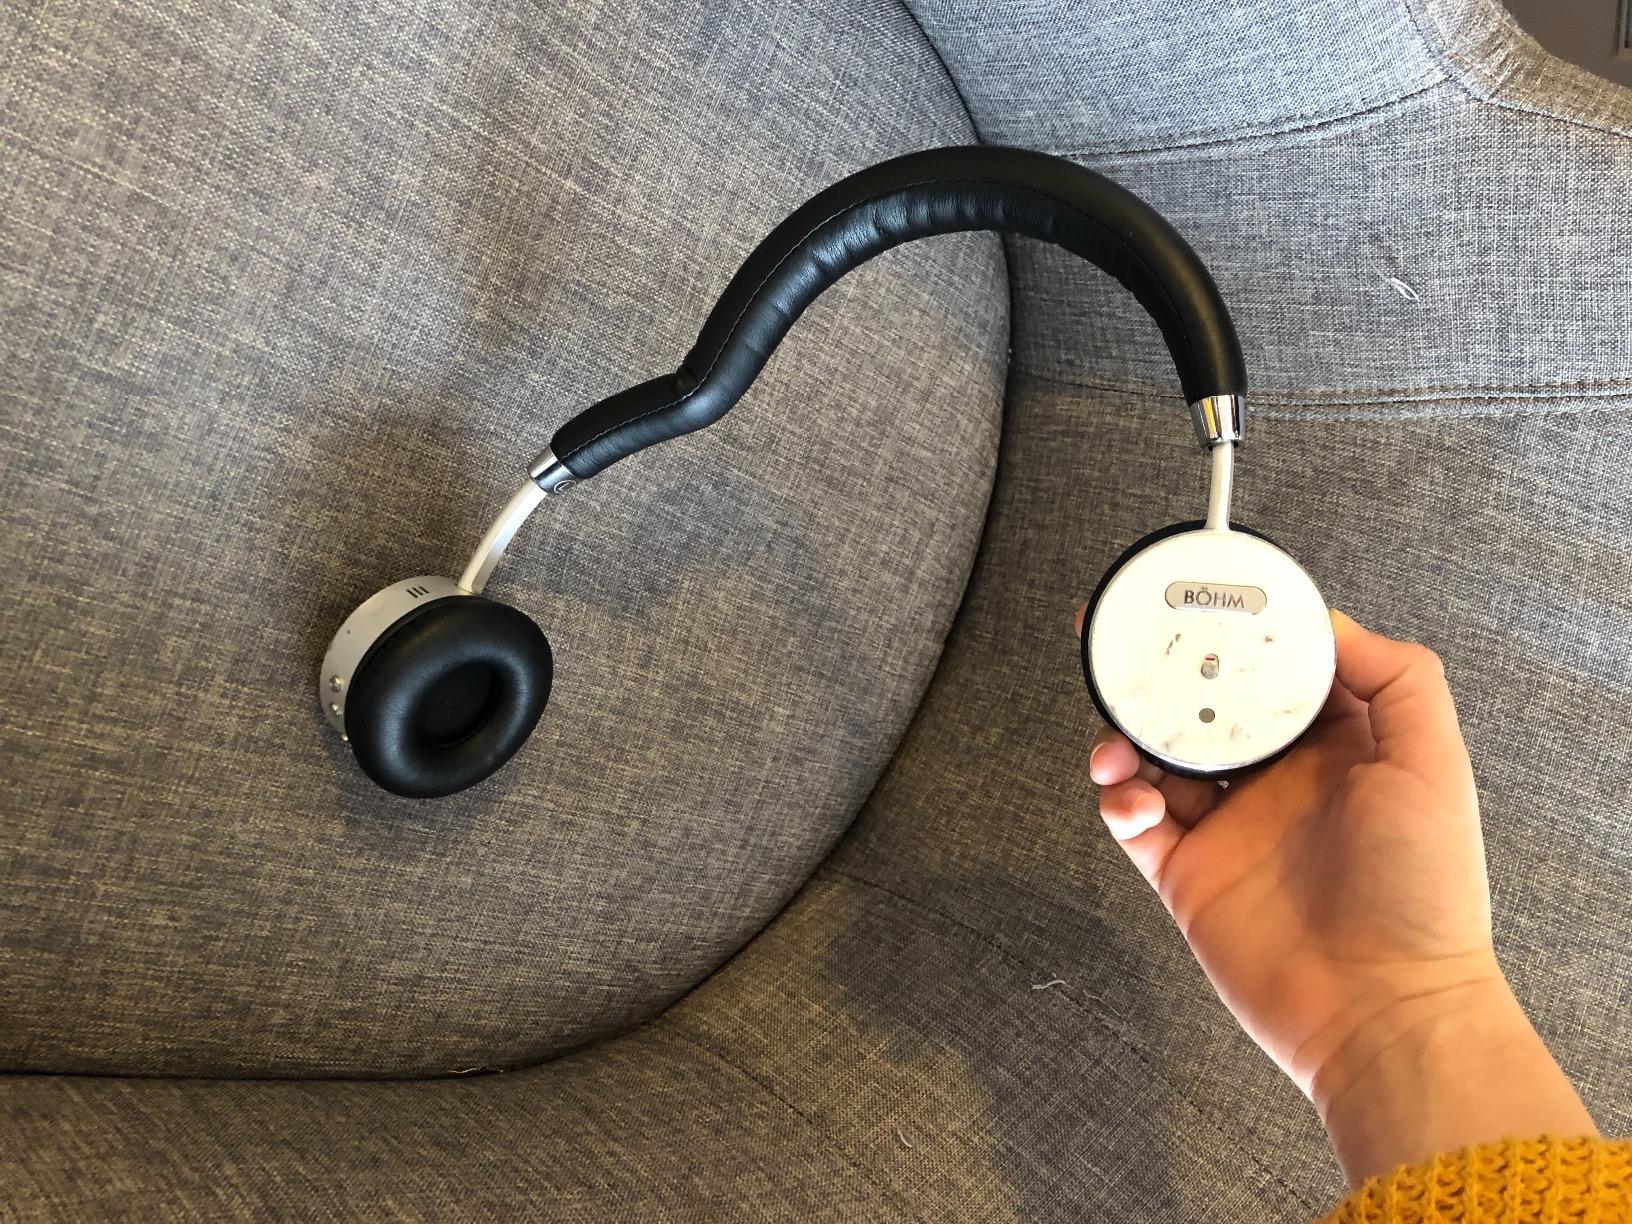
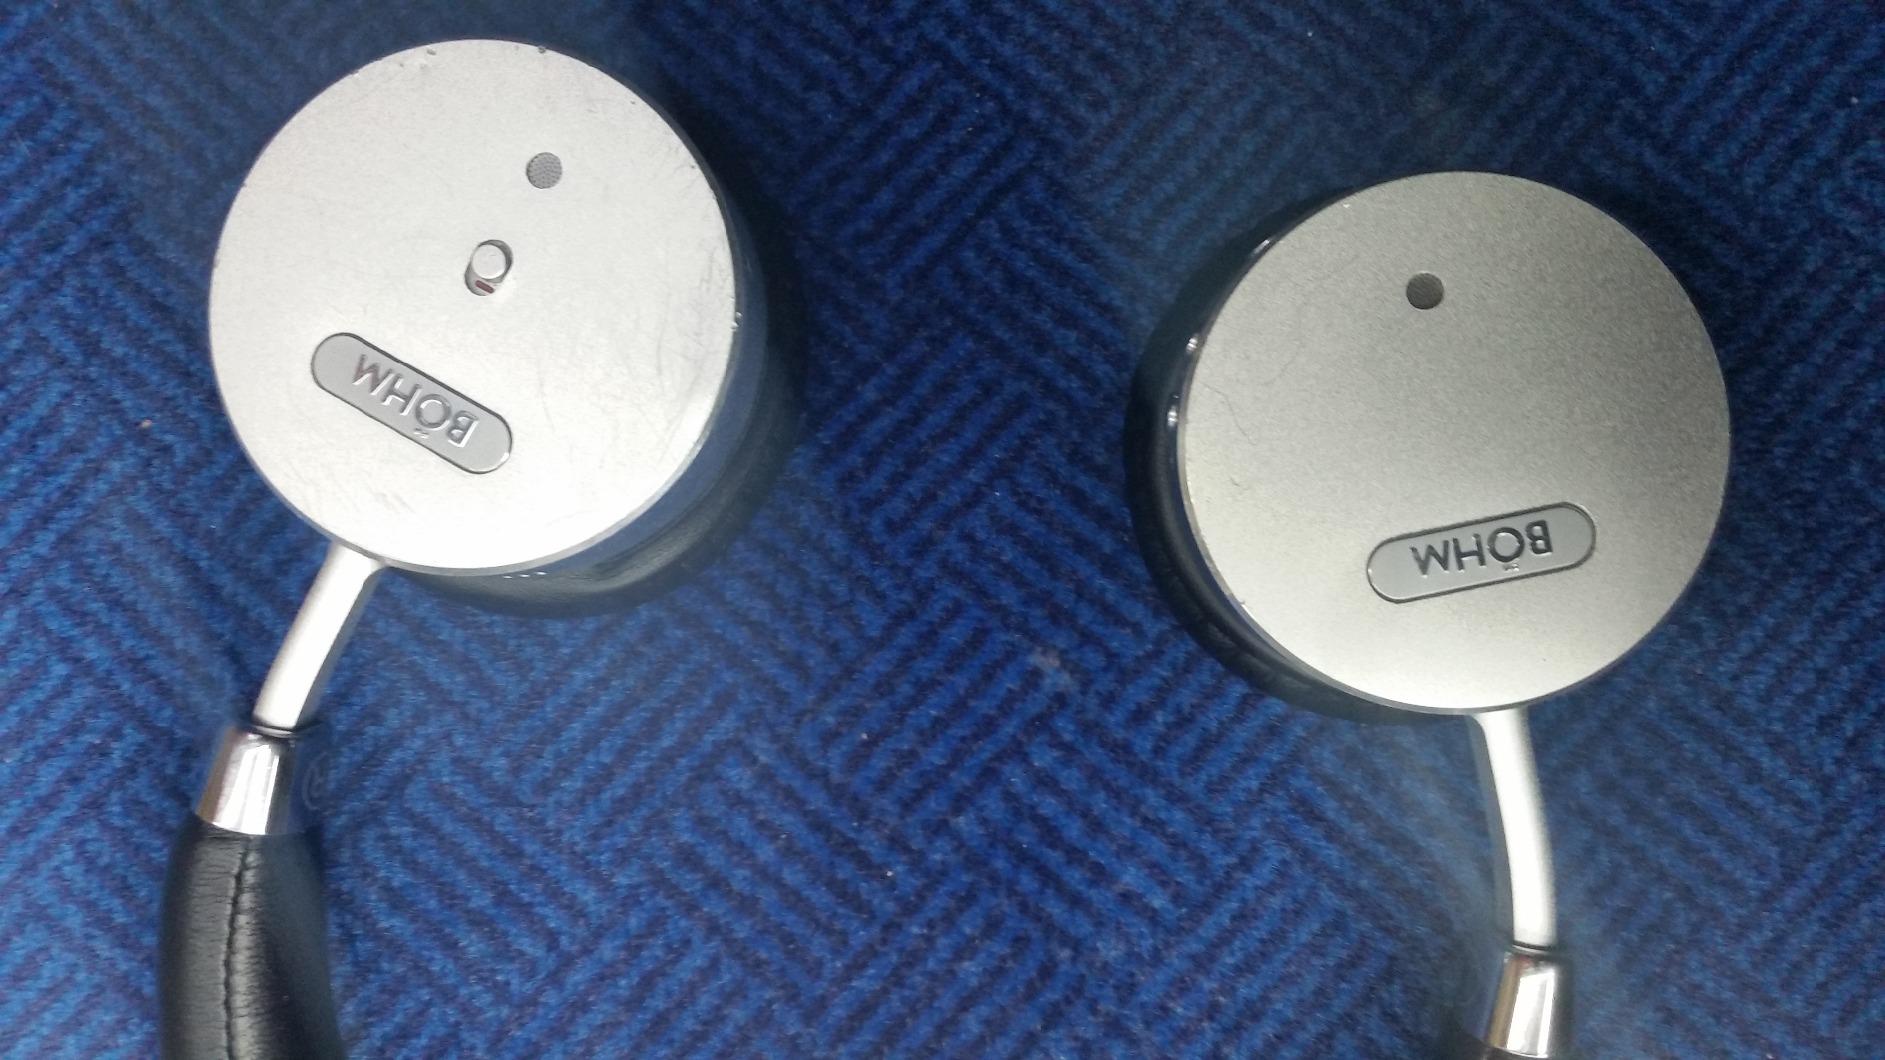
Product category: headphones
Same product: yes